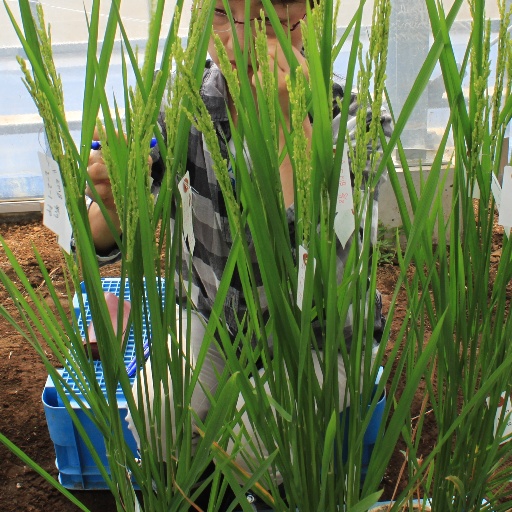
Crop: rice